Brandy Clark

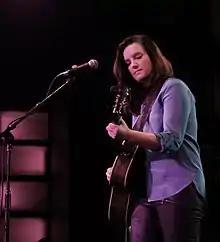
Clark performing in June 2014

Brandy Lynn Clark (born October 9, 1975) is an American country music singer-songwriter. Her songs have been recorded by Sheryl Crow, Miranda Lambert, The Band Perry, Reba McEntire, LeAnn Rimes, Billy Currington, Darius Rucker, and Kacey Musgraves. She debuted as an artist in her own right in 2013 with her album "12 Stories" and has released four additional studio albums. Clark is a sixteen-time Grammy Award nominee, including the 2015 Best New Artist award, and won the Country Music Association Award for Song of the Year as a co-writer on "Follow Your Arrow". In 2023, Clark and frequent collaborator Shane McAnally wrote the music and lyrics for the musical "Shucked", earning a nomination for the Tony Award for Best Original Score.